Get Brexit Done

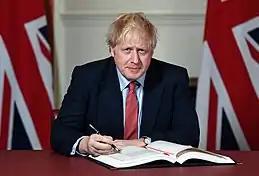
Prime Minister Boris Johnson signing the Withdrawal Agreement for the UK to leave the EU on 31 January 2020

Get Brexit Done was a political slogan frequently used by the British Conservative Party and former Prime Minister Boris Johnson in the run up to the 2019 general election. The slogan reflected the party's pledge to, if re-elected, facilitate the United Kingdom's withdrawal from the European Union by the end of January the following year.